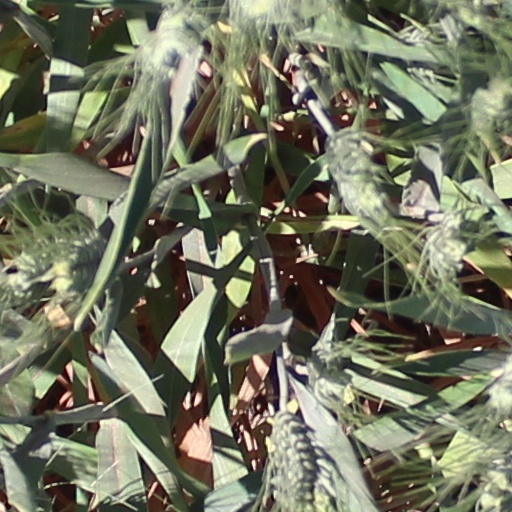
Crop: wheat